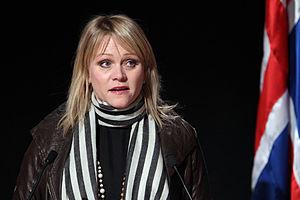
Katrín Júlíusdóttir est une femme politique islandaise et membre de l'Althing pour l'Alliance depuis 2003.